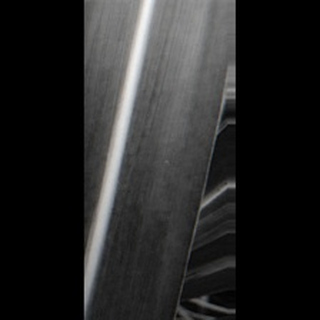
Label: healthy_sugarcane